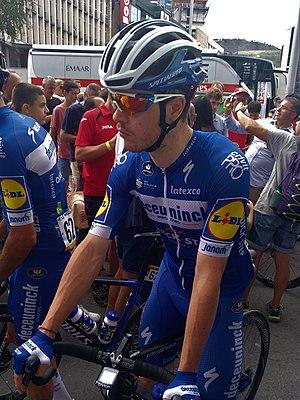
Rémi Cavagna, né le 10 août 1995 à Clermont-Ferrand, est un coureur cycliste français, membre de l'équipe Deceuninck-Quick Step depuis 2017. Surnommé le « TGV de Clermont-Ferrand », il a notamment remporté le championnat de France du contre-la-montre en 2020 et une étape du Tour d'Espagne 2019.